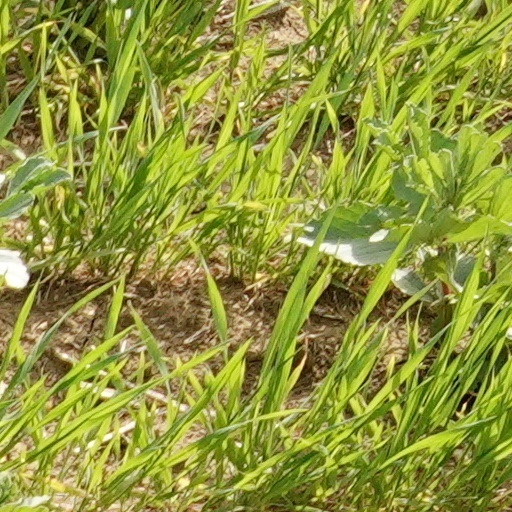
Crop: wheat